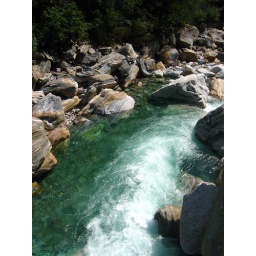
Super nice river boulders. Oof, the water here in Swizzy has unreal color.